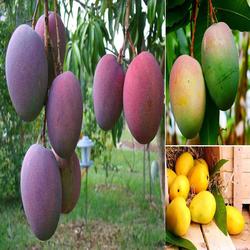
Label: Mango